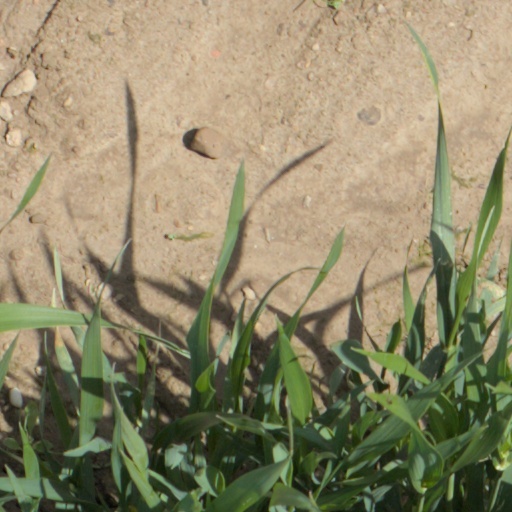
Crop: wheat